Brooweena, Queensland

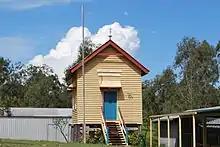
Woocoo Shire Chambers, 2008

In 1915, the chambers of the newly established Shire of Woocoo were constructed in the town. This small building survives to this day as part of the Early Settlers Museum operated by the Woocoo Historical Society.